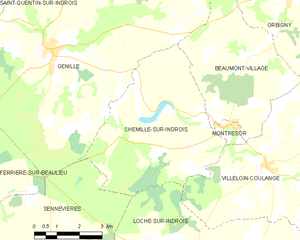
Chemillé-sur-Indrois est une commune française du département d'Indre-et-Loire, en région Centre-Val de Loire. Station préhistorique attestée dès le Moustérien, le site de Chemillé-sur-Indrois est, depuis le Néolithique, continuellement occupé par l'homme. Chemillé commence à se développer sous les comtes d'Anjou. C'est Henri Plantagenêt qui est probablement à l'origine de l'essor de la paroisse quand il fonde la chartreuse du Liget — une des rares abbayes de cet ordre en Touraine — en expiation du meurtre de Thomas Becket. Jusqu'à la Révolution française, l'histoire de Chemillé se confond avec celle de cette riche abbaye.